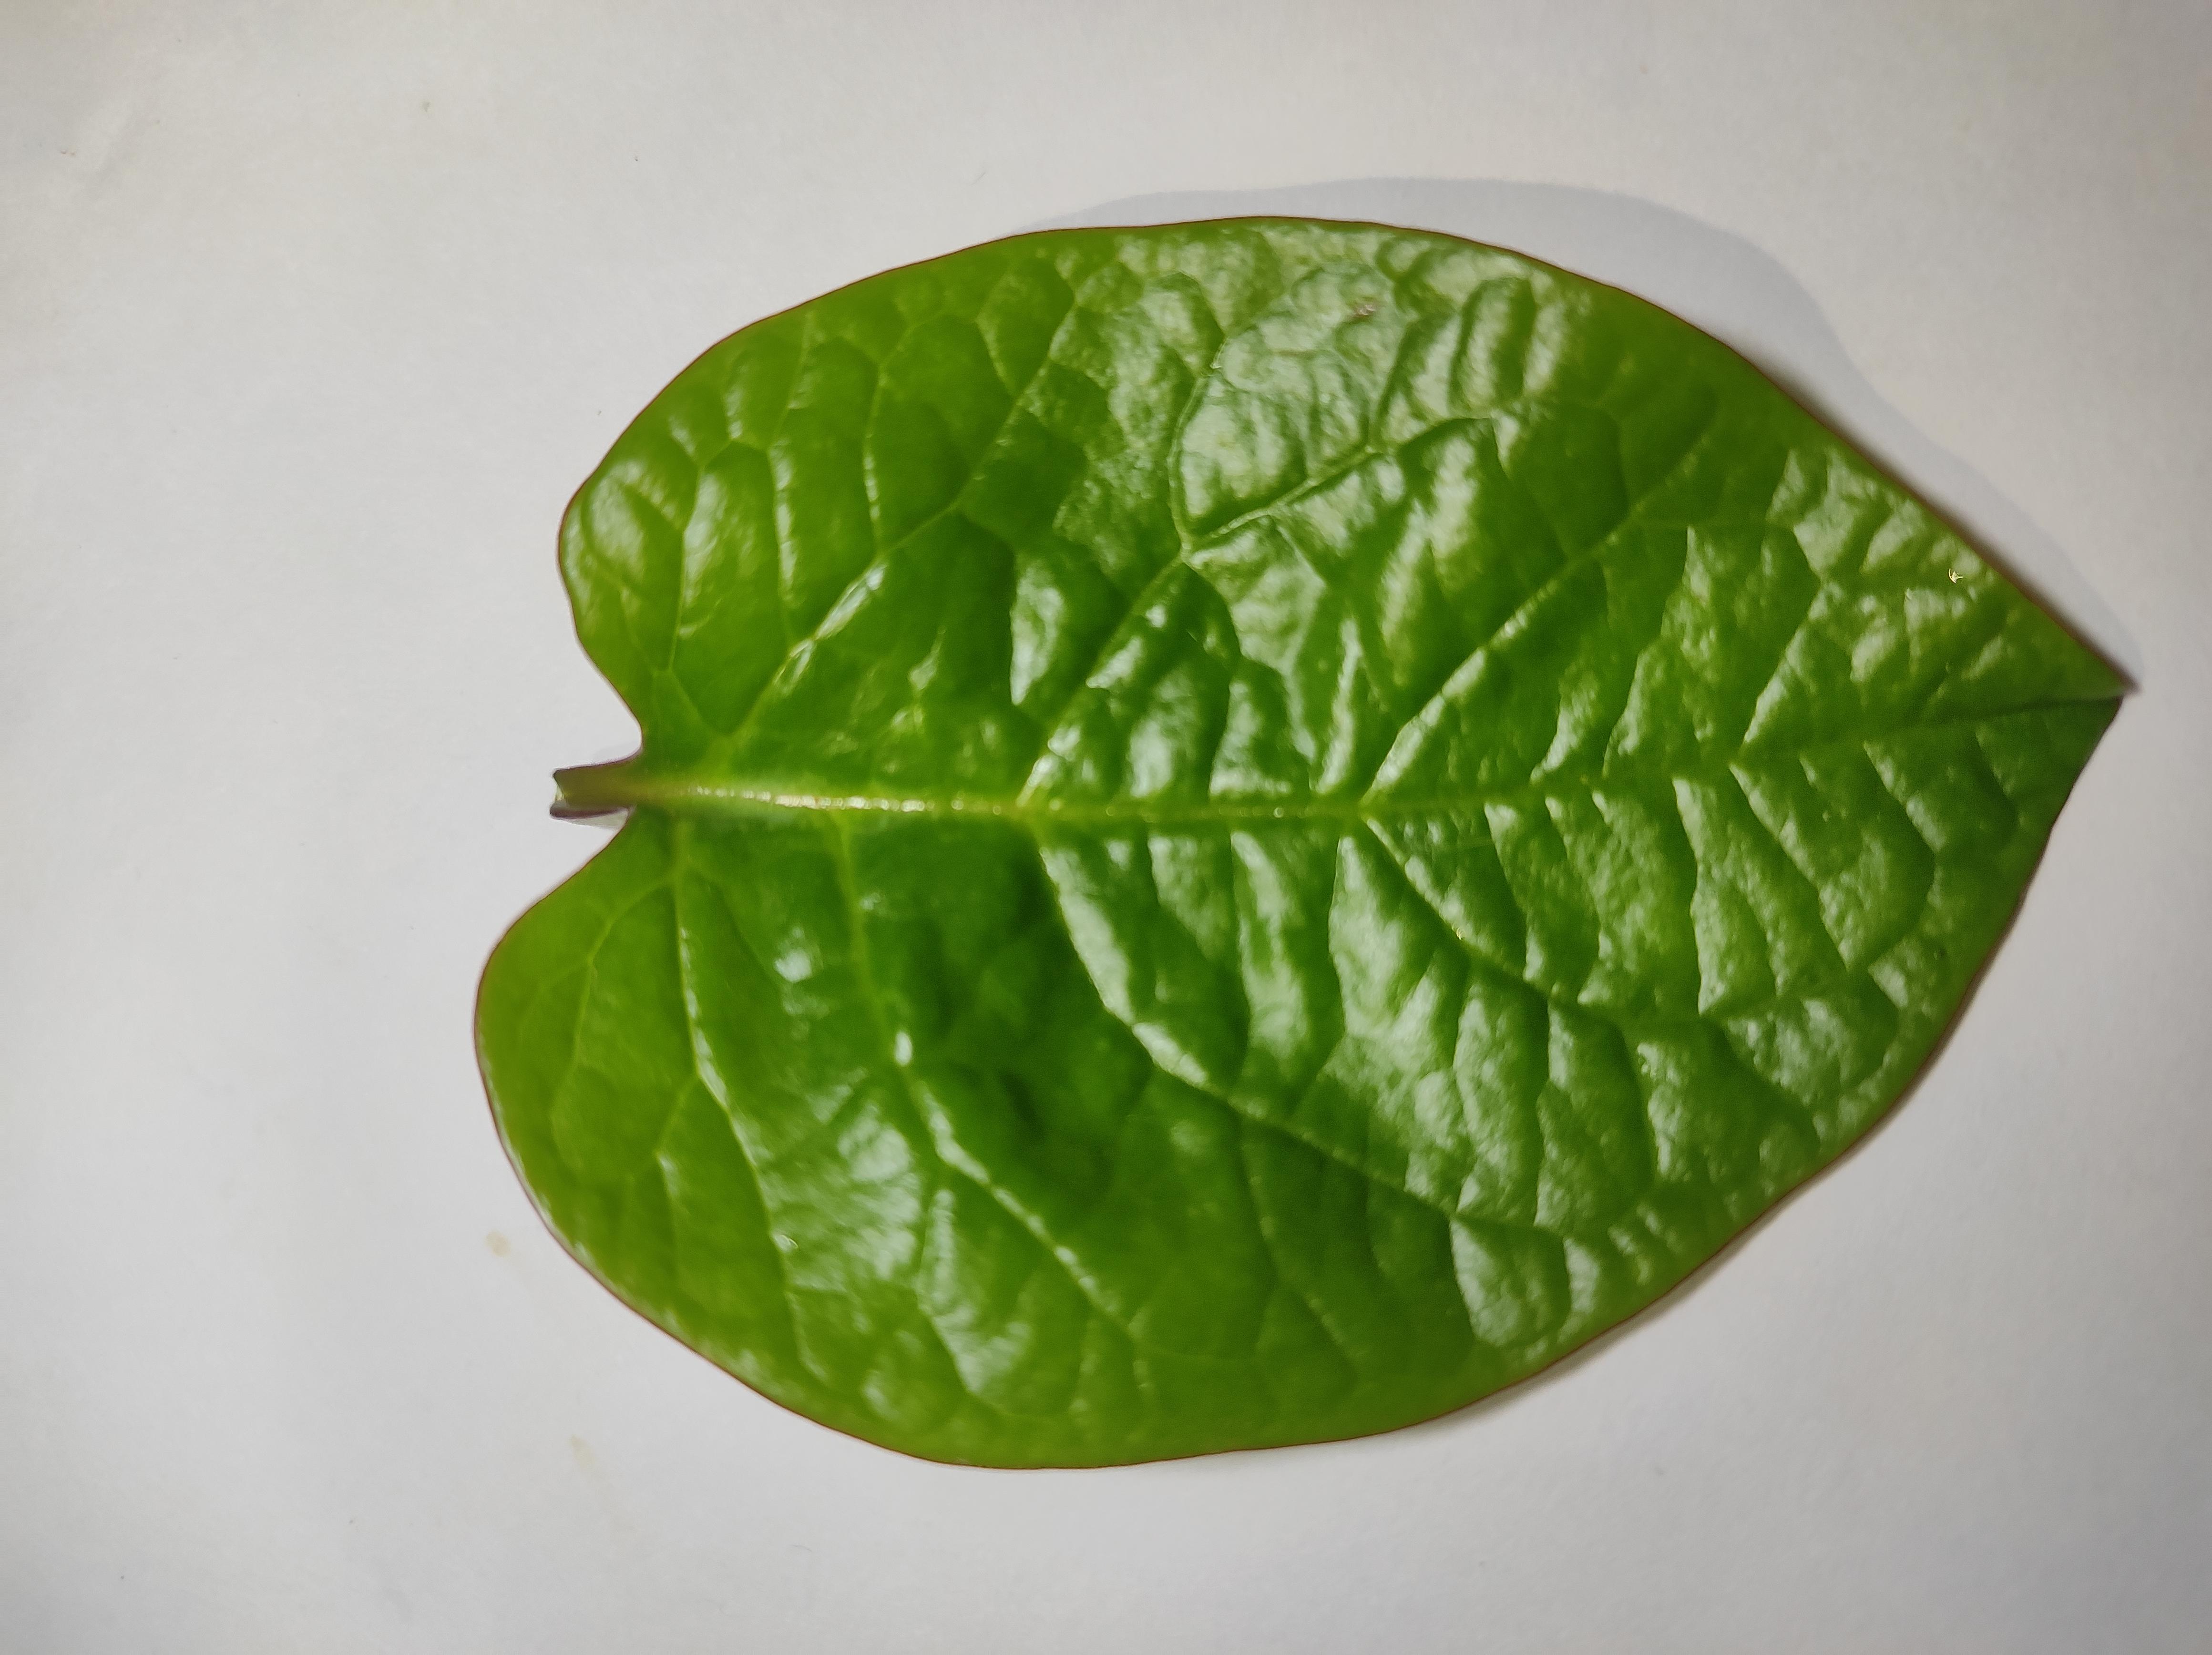
Label: healthy